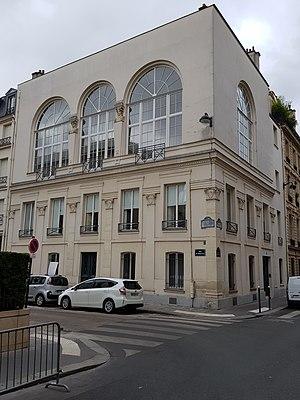
19, rue Barbet-de-Jouy, Paris 7e.
La rue Barbet-de-Jouy est une petite rue du 7ᵉ arrondissement de Paris, dans le quartier des Invalides.